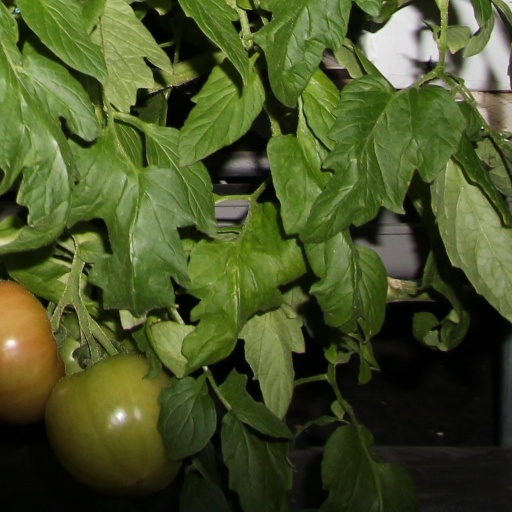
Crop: tomato